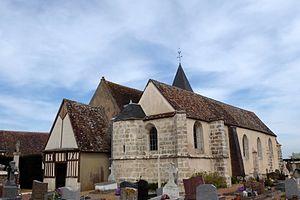
église Saint-Pierre, Chauffours, Eure-et-Loir (France).
Chauffours est une commune française située dans le département d'Eure-et-Loir en région Centre-Val de Loire.